Chinese salami slicing strategy

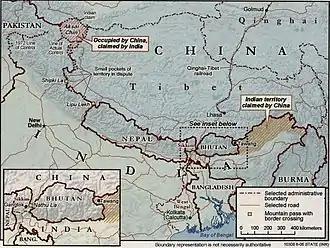
The Line of Actual Control between China and India (map by the CIA)

Proponents of the "salami slicing" strategy allege that China has used this in political, economic, and military realms.